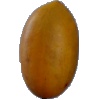
Label: Cucumber Ripe 2